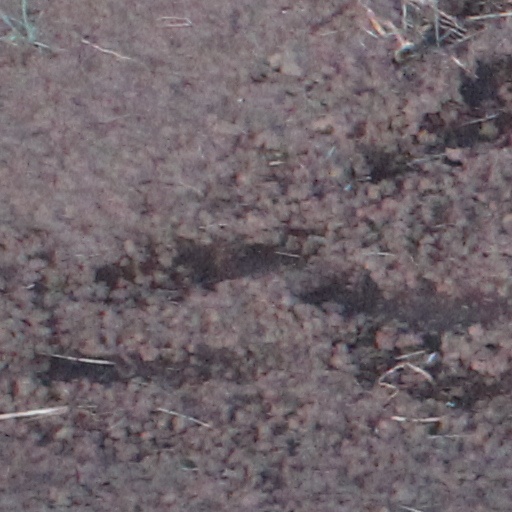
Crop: wheat